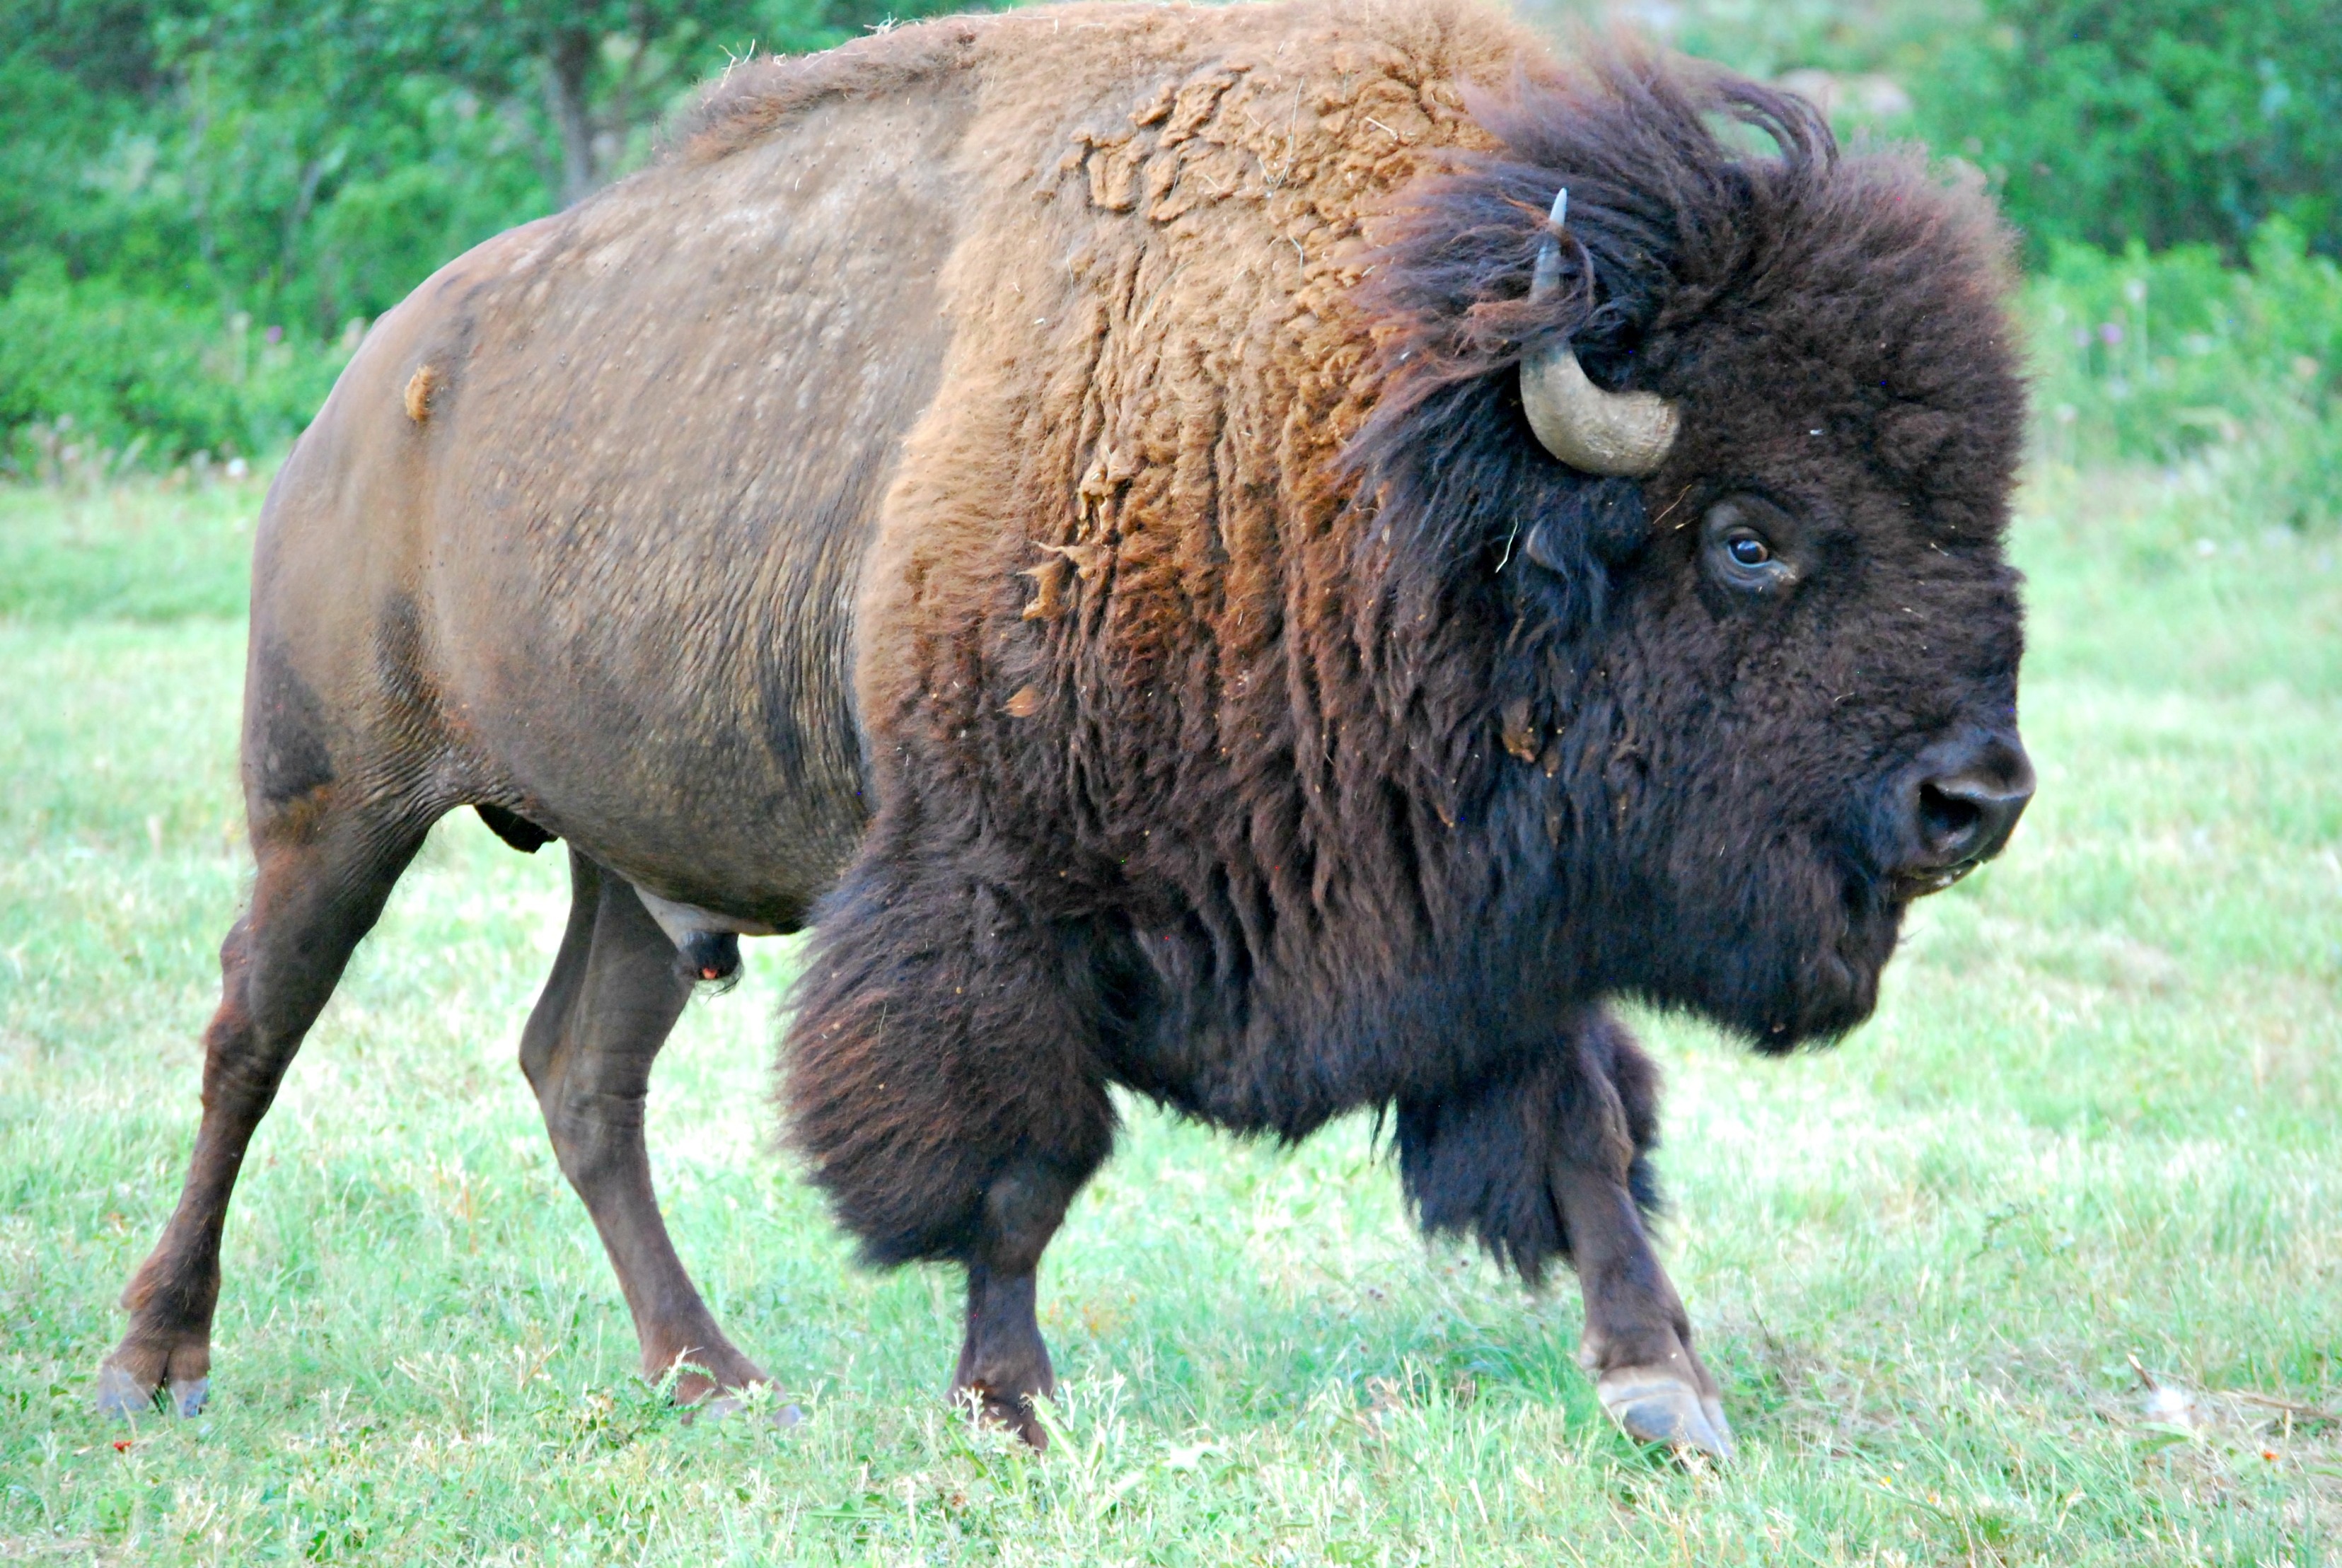
nature, animal, wildlife, horn, pasture, grazing, mammal, fauna, bull, vertebrate, bison, buffalo, male buffalo, cattle like mammal, cow goat family, muskox